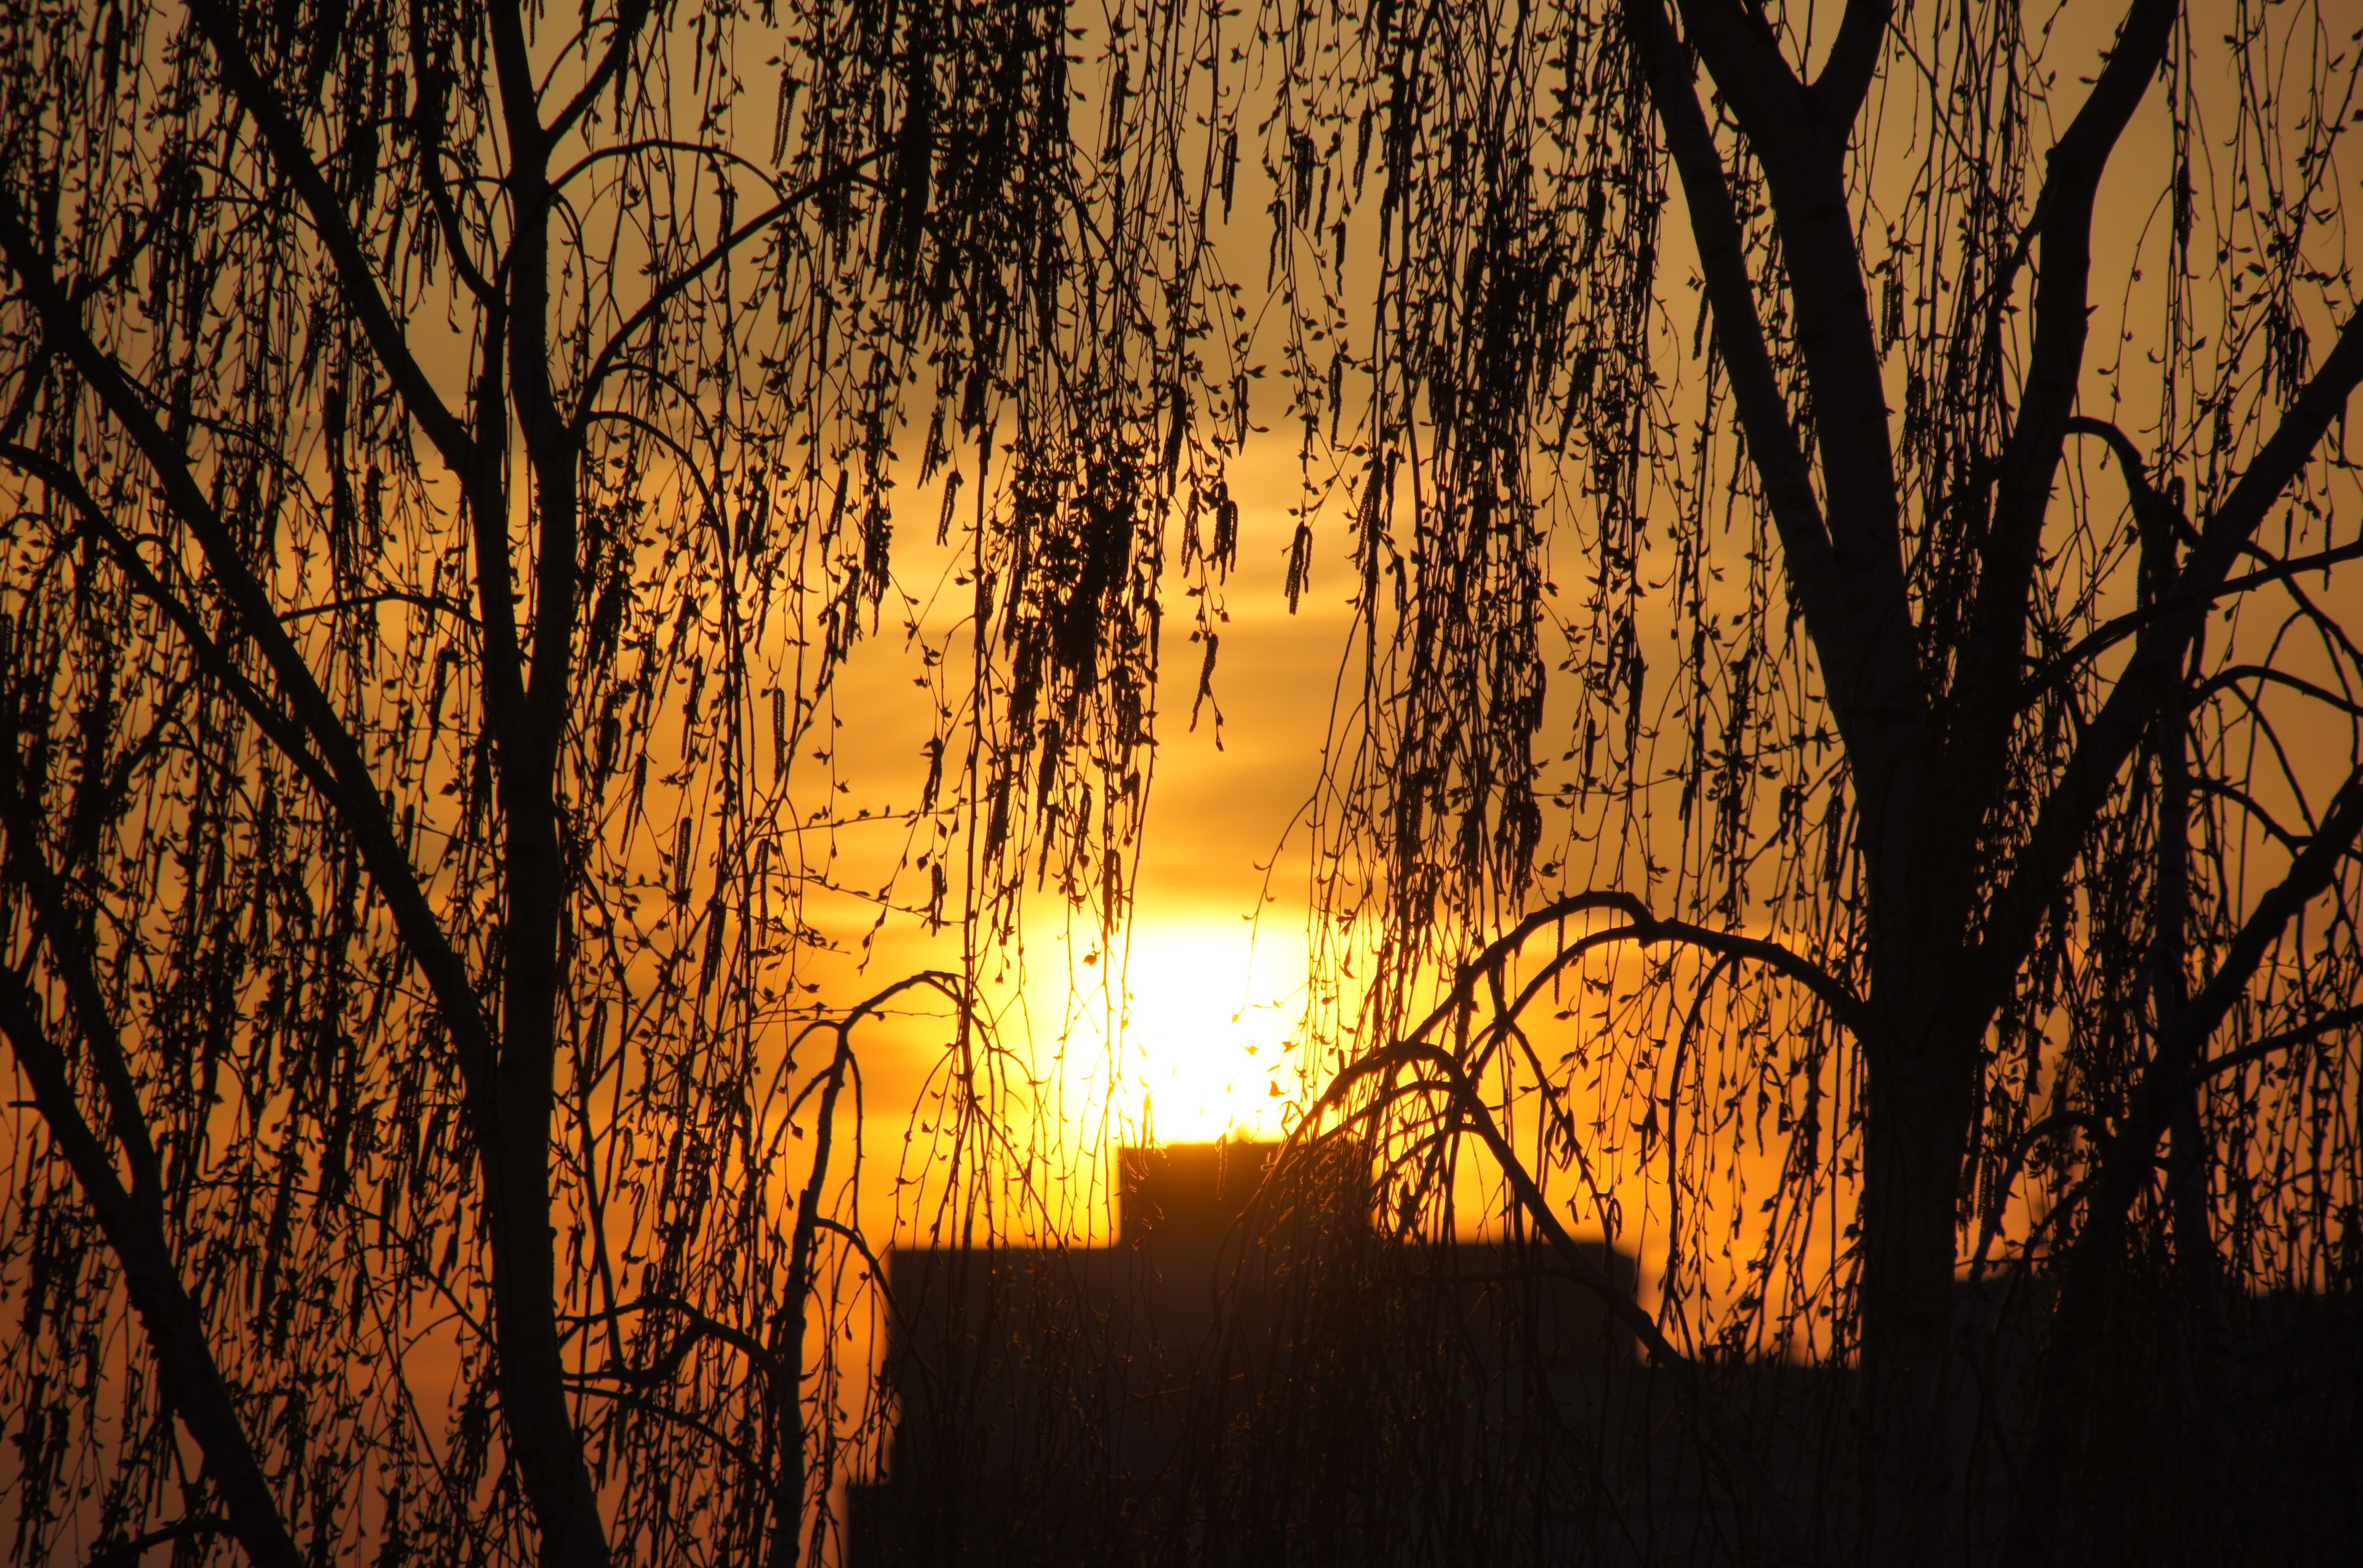
tree, nature, forest, branch, light, plant, sky, sun, sunrise, sunset, sunlight, morning, leaf, dawn, evening, twilight, reflection, birch, autumn, weather, darkness, season, beauty, habitat, the sun, warsaw, natural environment, atmospheric phenomenon, woody plant, sunset over warsaw